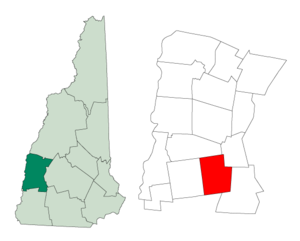
Lempster est une municipalité américaine située dans le comté de Sullivan au New Hampshire. Selon le recensement de 2010, sa population est de 1 154 habitants.